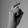
ASL letter: X